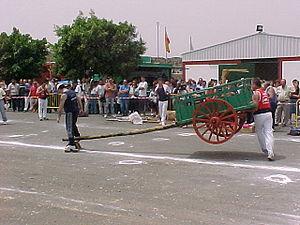
Les épreuves de force basque ont leur origine dans l'exercice des travaux quotidiens. Depuis des siècles, les jeunes basques se lançaient des défis d'une ferme à l'autre.